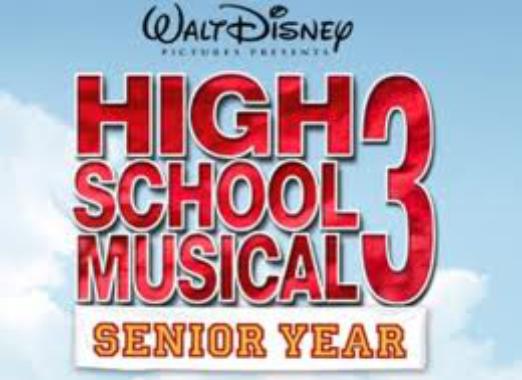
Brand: High School Musical
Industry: Leisure